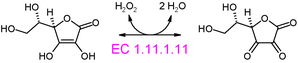
Une L-ascorbate peroxydase est une oxydoréductase qui catalyse la réaction :